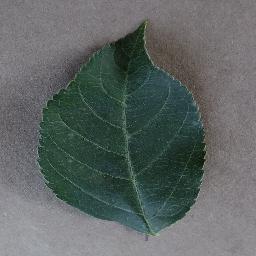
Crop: apple
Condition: healthy